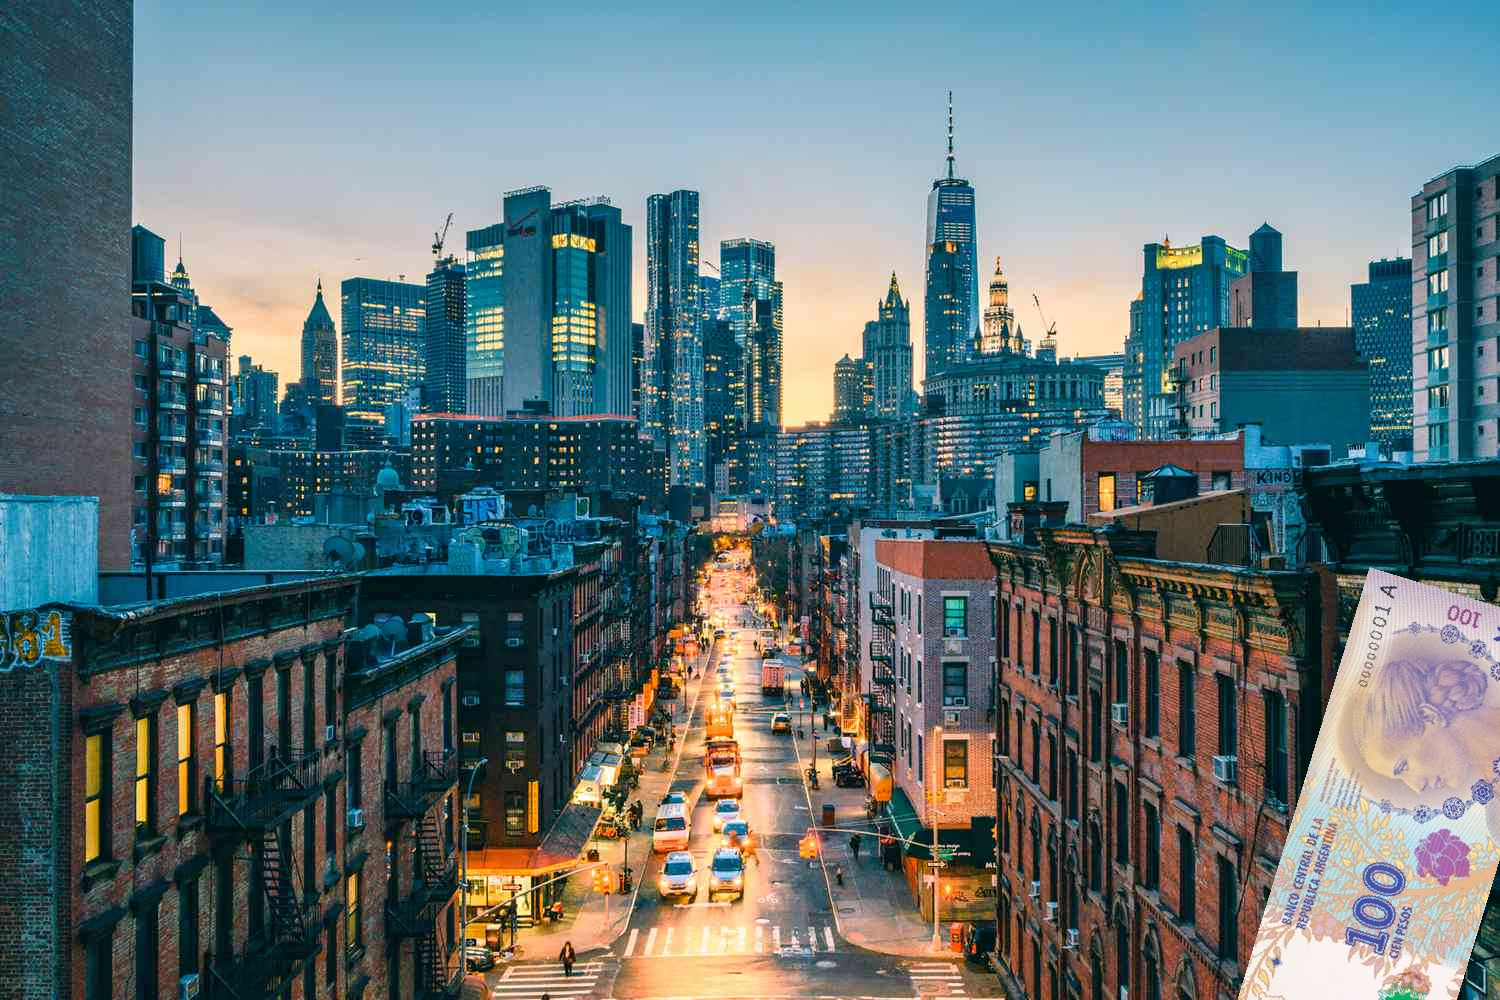
Denominación: 100